2nd Light Cavalry Lancers Regiment of the Imperial Guard (Dutch)

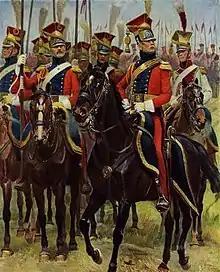
Office, trumpeter and troopers of the regiment

The 2nd Light Cavalry Lancers Regiment of the Imperial Guard (French: "2e régiment de chevau-légers lanciers de la Garde Impériale") was a light cavalry regiment of the French Imperial Army's Imperial Guard. Initially intended to serve as hussars in the Dutch royal guard, the regiment was raised in 1810 after the First French Empire annexed the Kingdom of Holland. It was known throughout the French army for its loyalty and military abilities, as well as its professionalism on and off the battlefield.